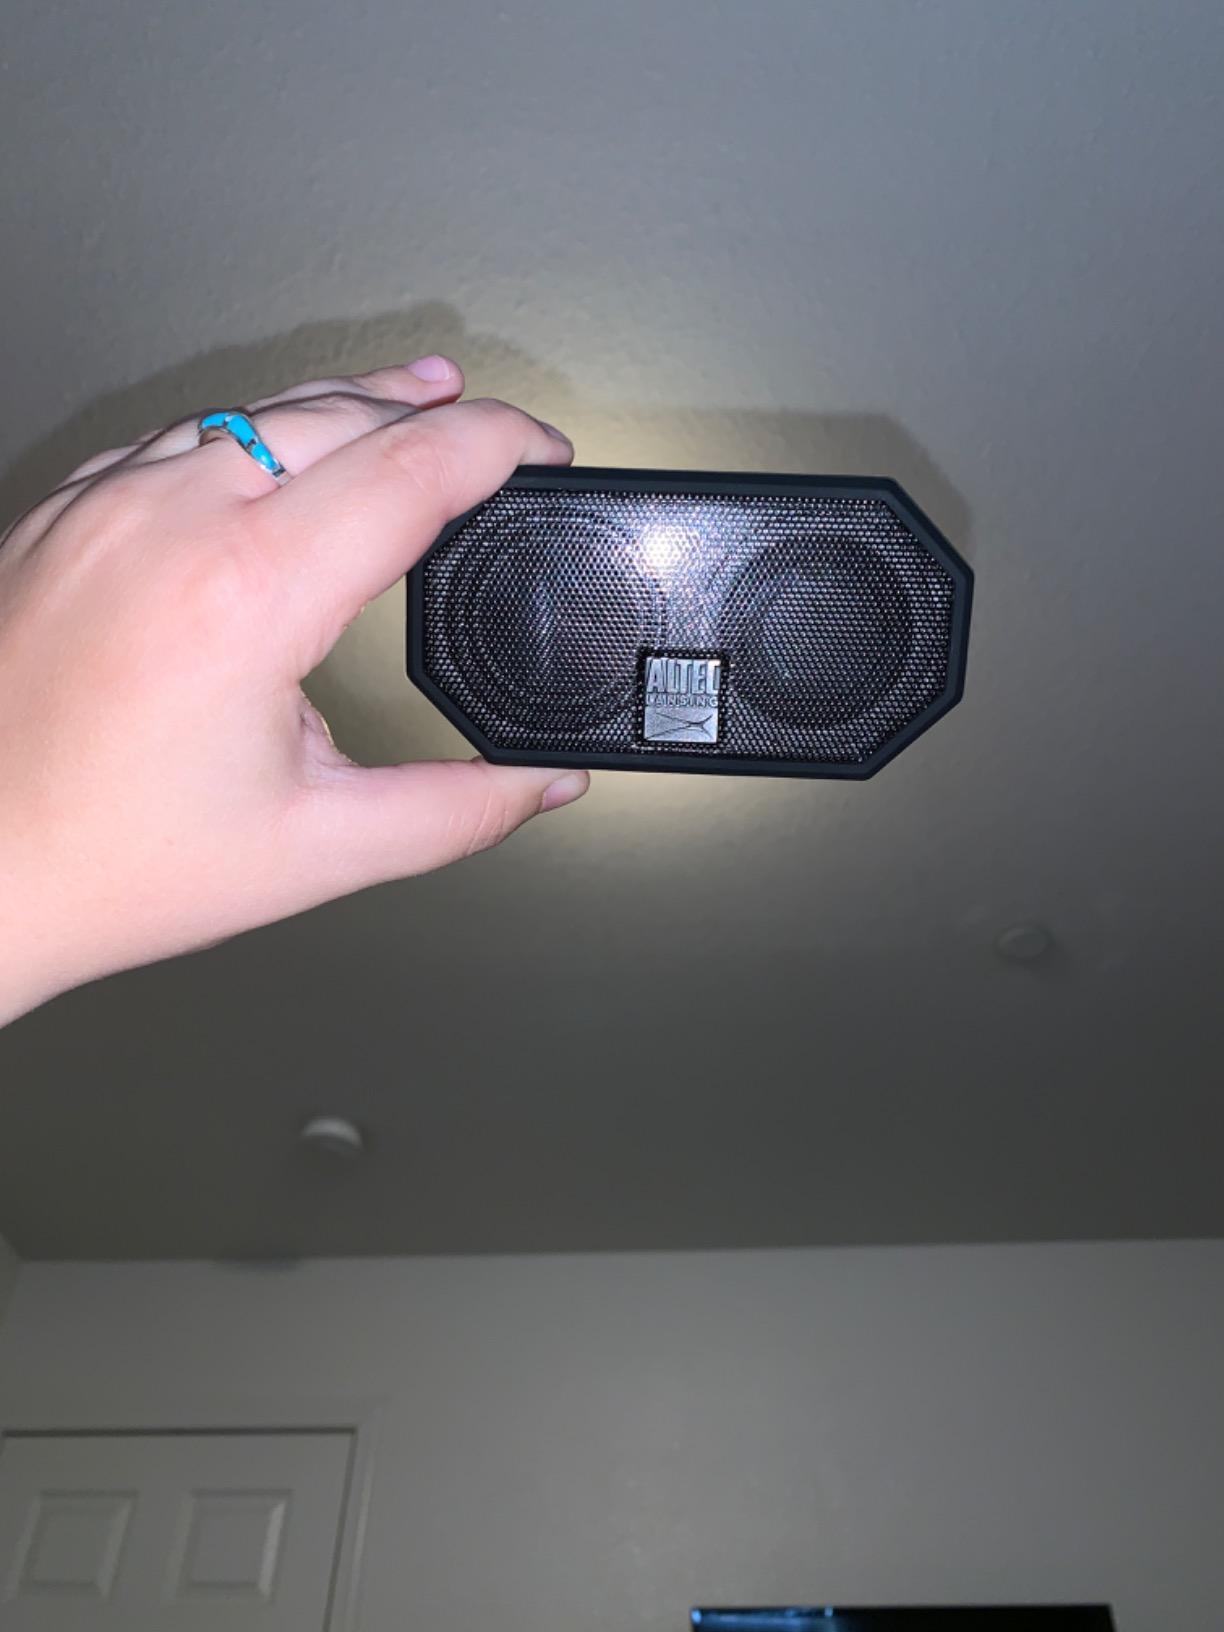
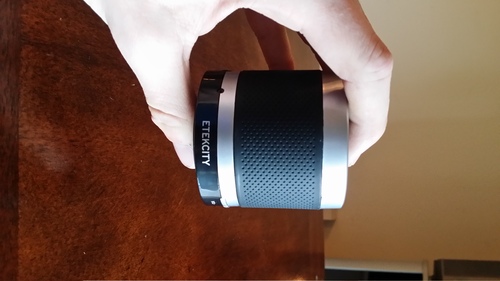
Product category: speaker
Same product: no